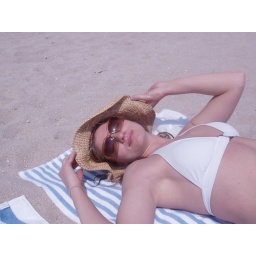
Lori in her hat on the beach